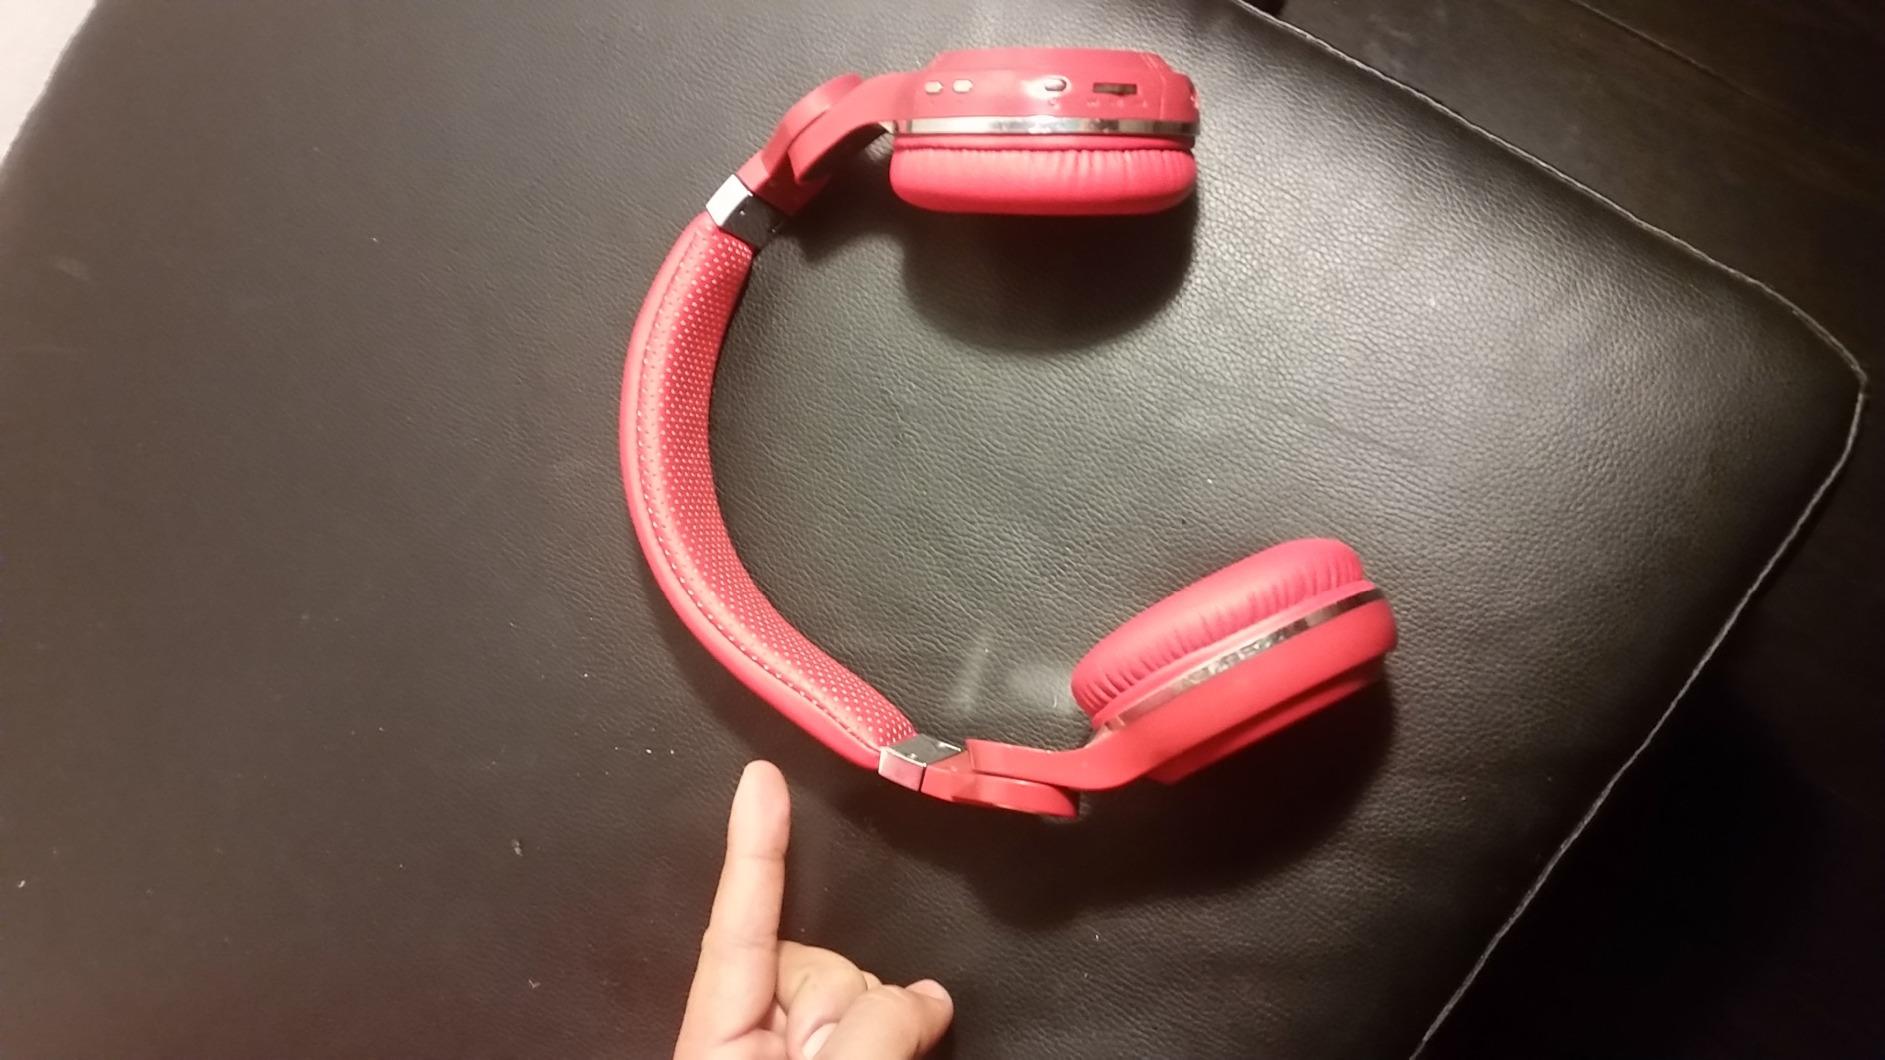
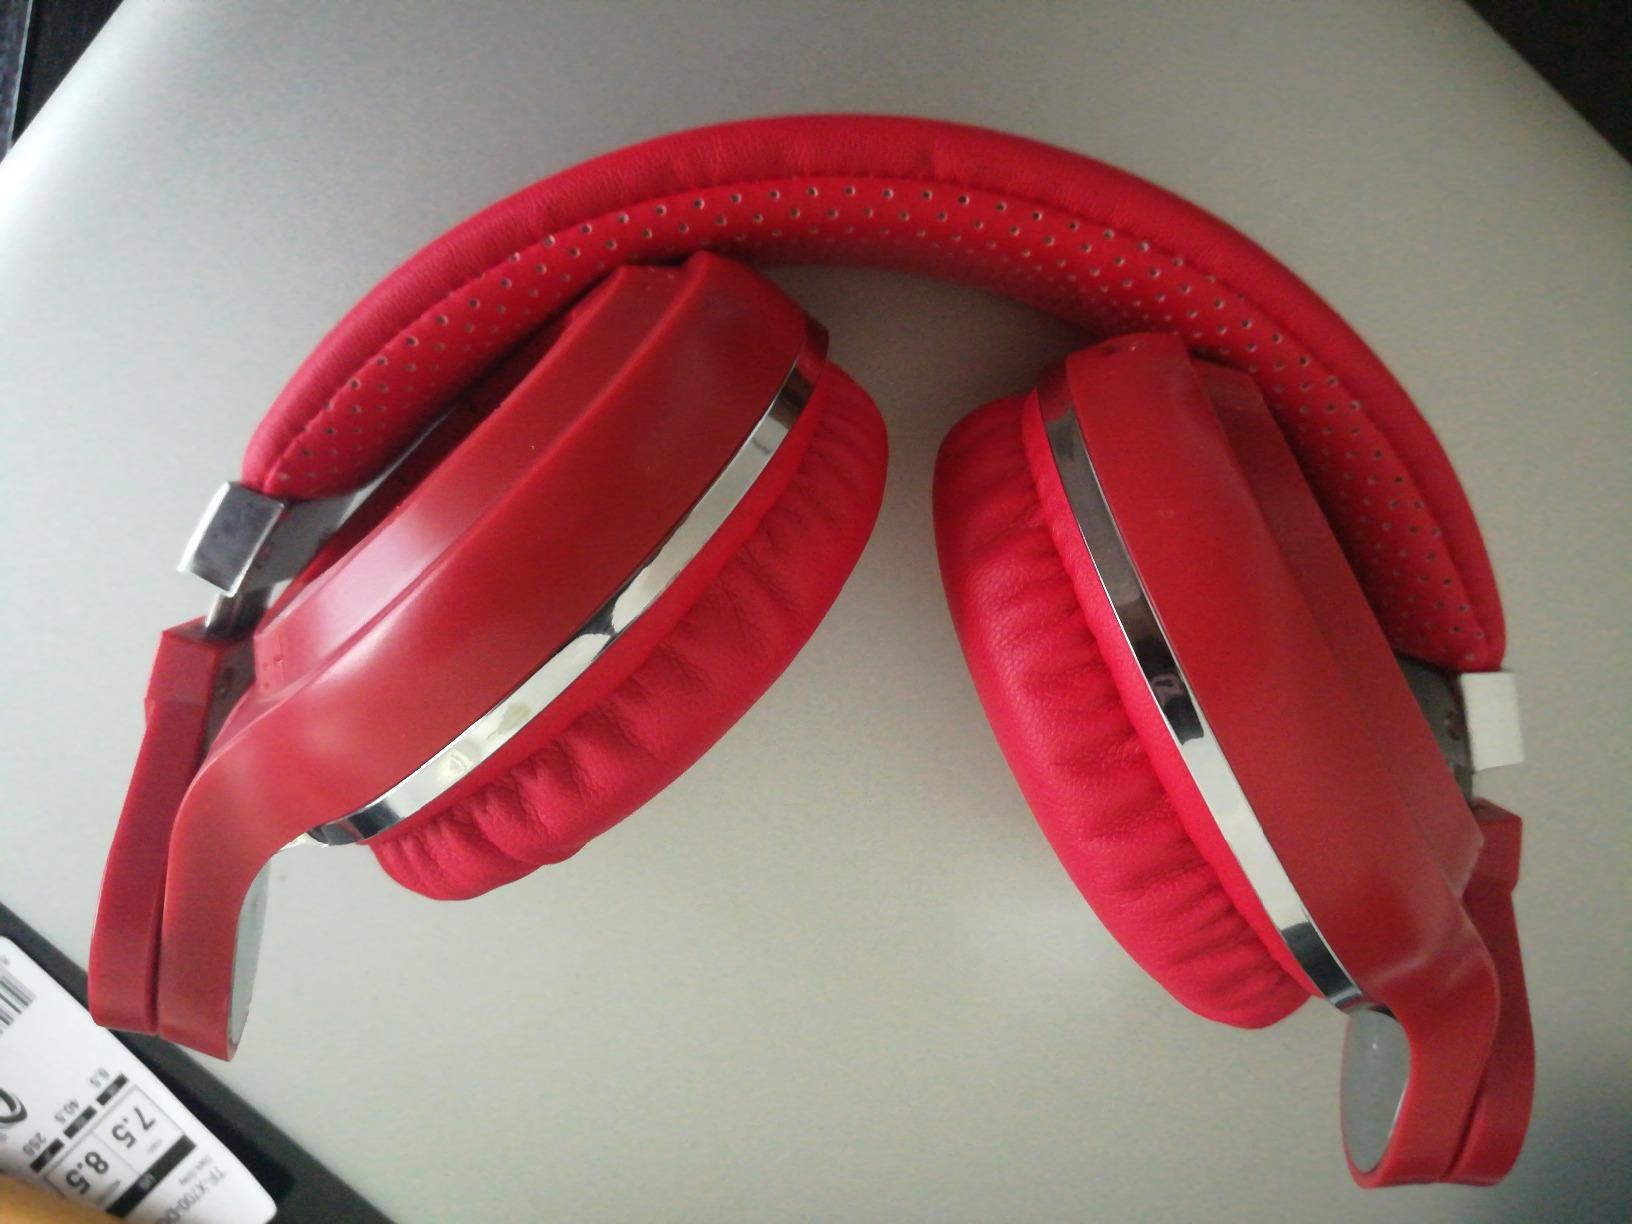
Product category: headphones
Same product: yes